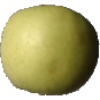
Label: Apple Golden 3